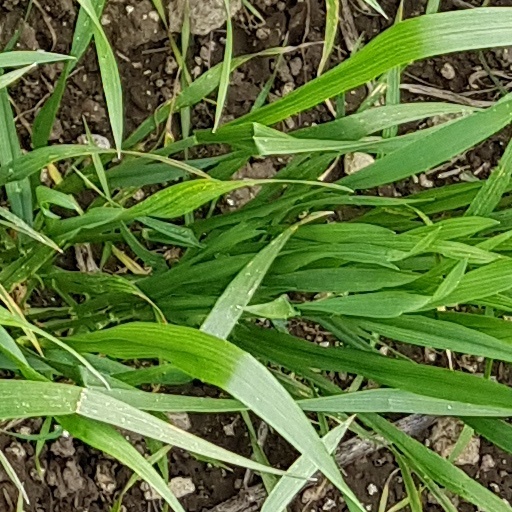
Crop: wheat